Plaisia

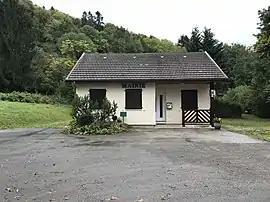
Town hall of Plaisia.

Plaisia is a commune in the Jura department in Bourgogne-Franche-Comté in eastern France.